Rod Serling

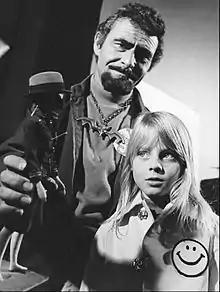
Serling and Jodie Foster, "Bubble, Bubble, Toil, and Murder," "Ironside", (1972)

In early 1959, Serling formed his own film production company, Cayuga Productions, and in July 1959 signed an exclusive three-year contract with CBS, stipulating that he would continue delivering telescripts for "Playhouse 90", as well as create, write, and produce new properties for the network (one of which became the new series, "The Twilight Zone"). On October 2, 1959, the "Twilight Zone" series, premiered on CBS.